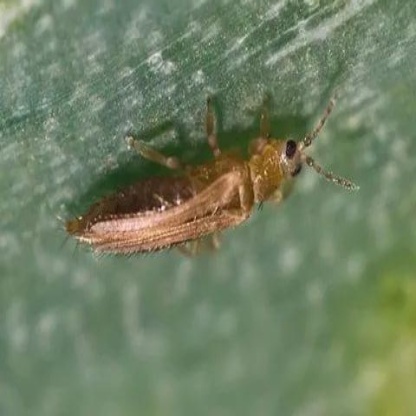
Nhãn: Bọ trĩ ( Thrips )